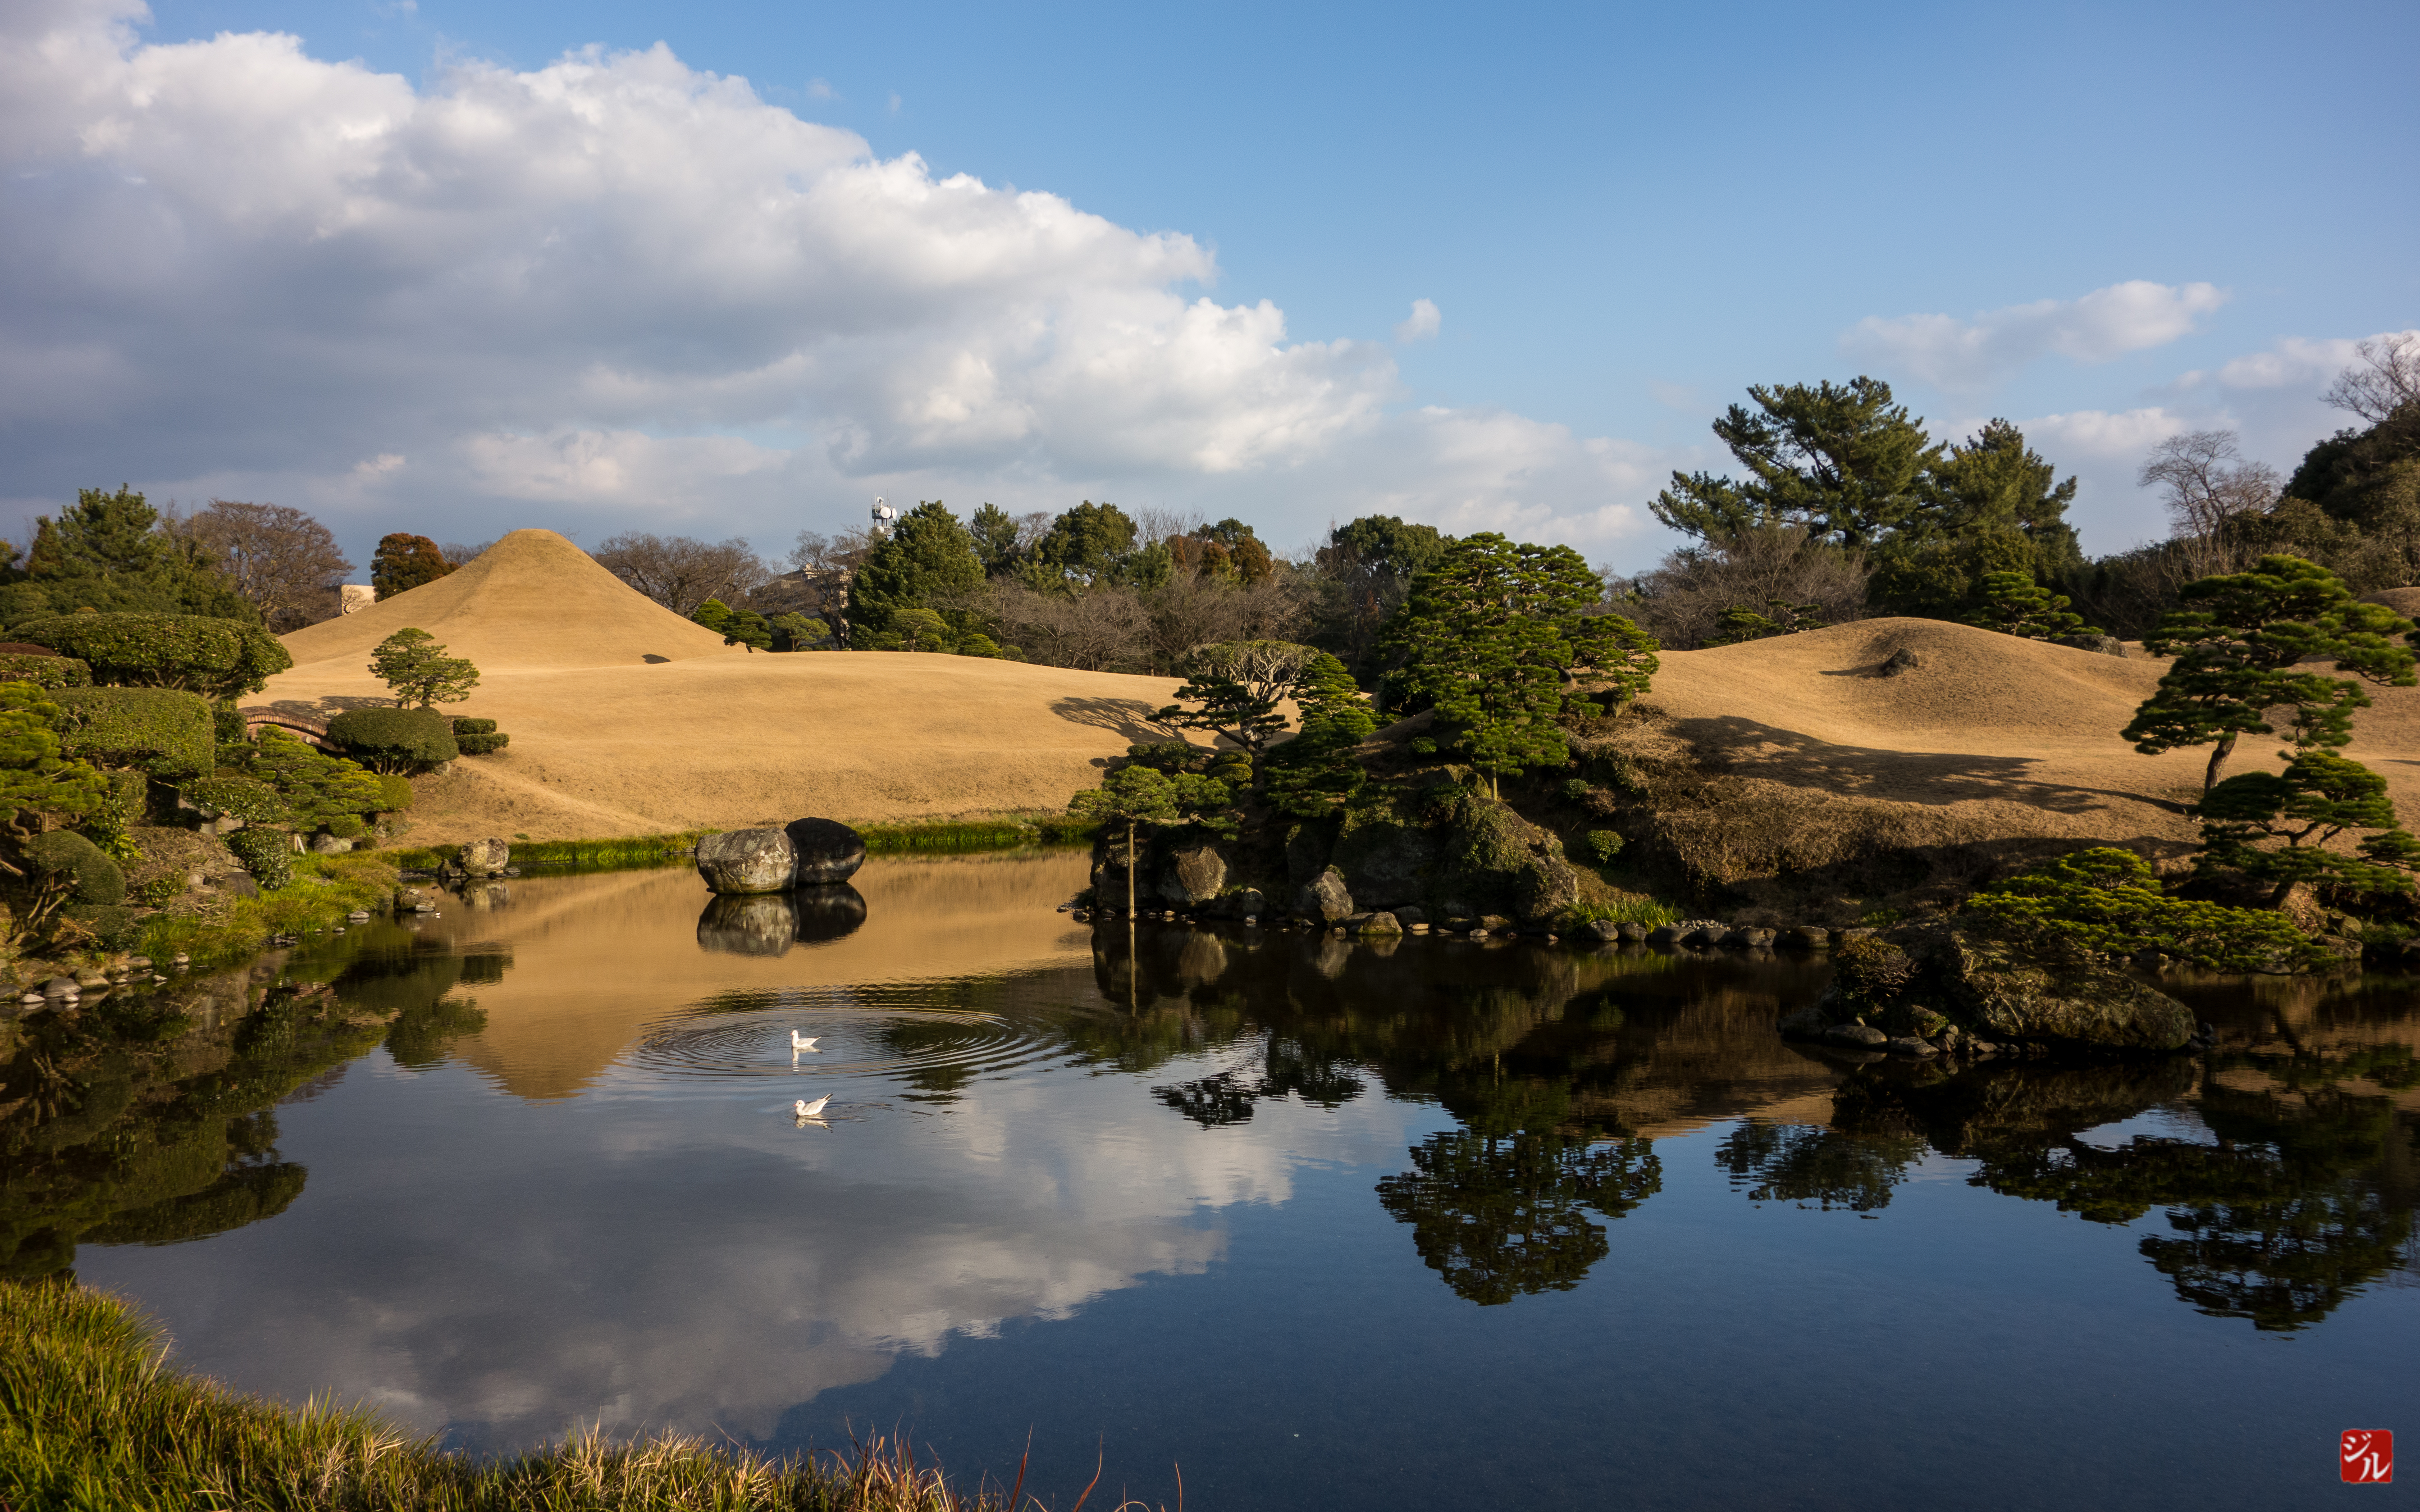
landscape, tree, water, nature, wilderness, mountain, cloud, hill, lake, reflection, reservoir, japon, plateau, jardin, loch, ecosystem, japon2015, kumamotoshi, kumamotoken, rural area, suizenji, aerial photography